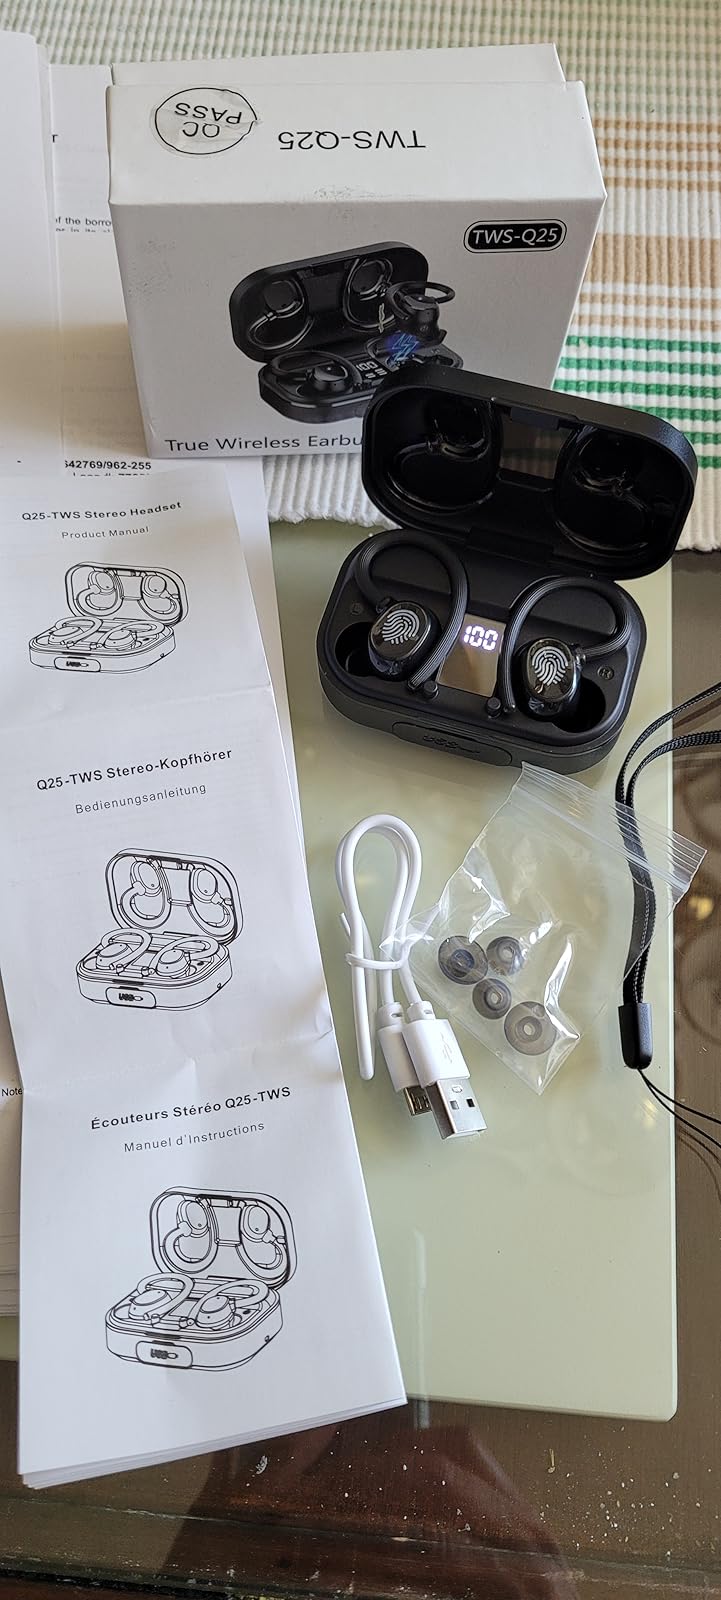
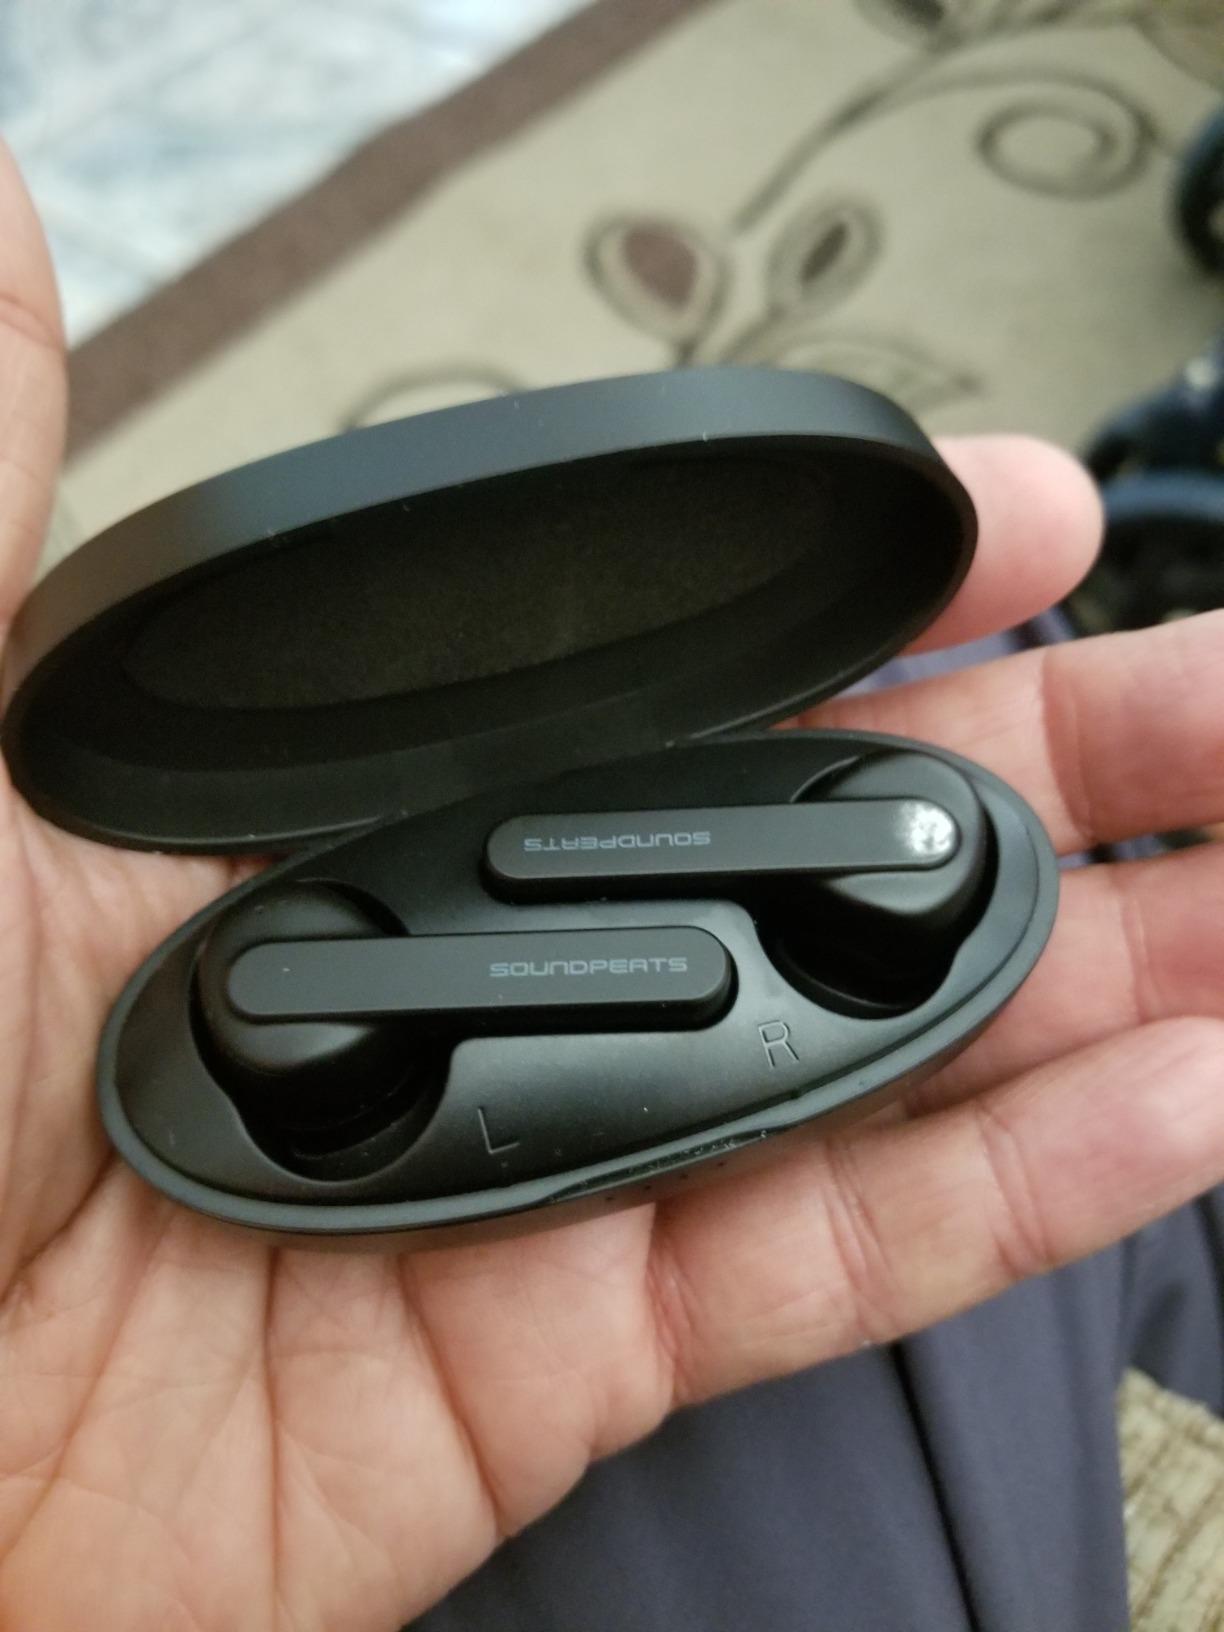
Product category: earbuds
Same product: no